Emilio Gabaglio

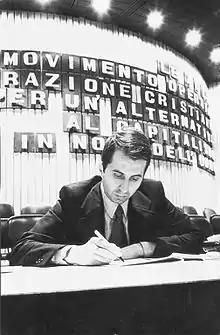
Gabaglio in 1970

Born in Como, Gabaglio studied economics at the University of Milan. He became a secondary school teacher, and in 1964 he joined a union which was affiliated with the Italian Confederation of Workers' Trade Unions (CISL). He was active in the Christian Associations of Italian Workers (ACLI), and was elected as its national president in 1969. His mandate was perhaps the most tormented, because it began shortly after the break with the Catholic hierarchy: with a letter dated 6 March 1970, Cardinal Antonio Poma, president of the Italian Episcopal Conference, asked for an account of the choices made by the Labor presidency and confirmed by Gabaglio, who convened, claiming the autonomy of the movement, a conference which was held in Vallombrosa from 27 to 30 August 1970, under the title of “Workers' Movement, Capitalism, Democracy”, during which what was called “the socialist hypothesis" of the ACLI was launched. He moved the organisation to the left, encouraging it to adopt Christian socialist positions. This led a right-wing minority to split away as the Workers' Christian Movement, and in 1971, Pope Paul VI publicly deplored the ACLI.